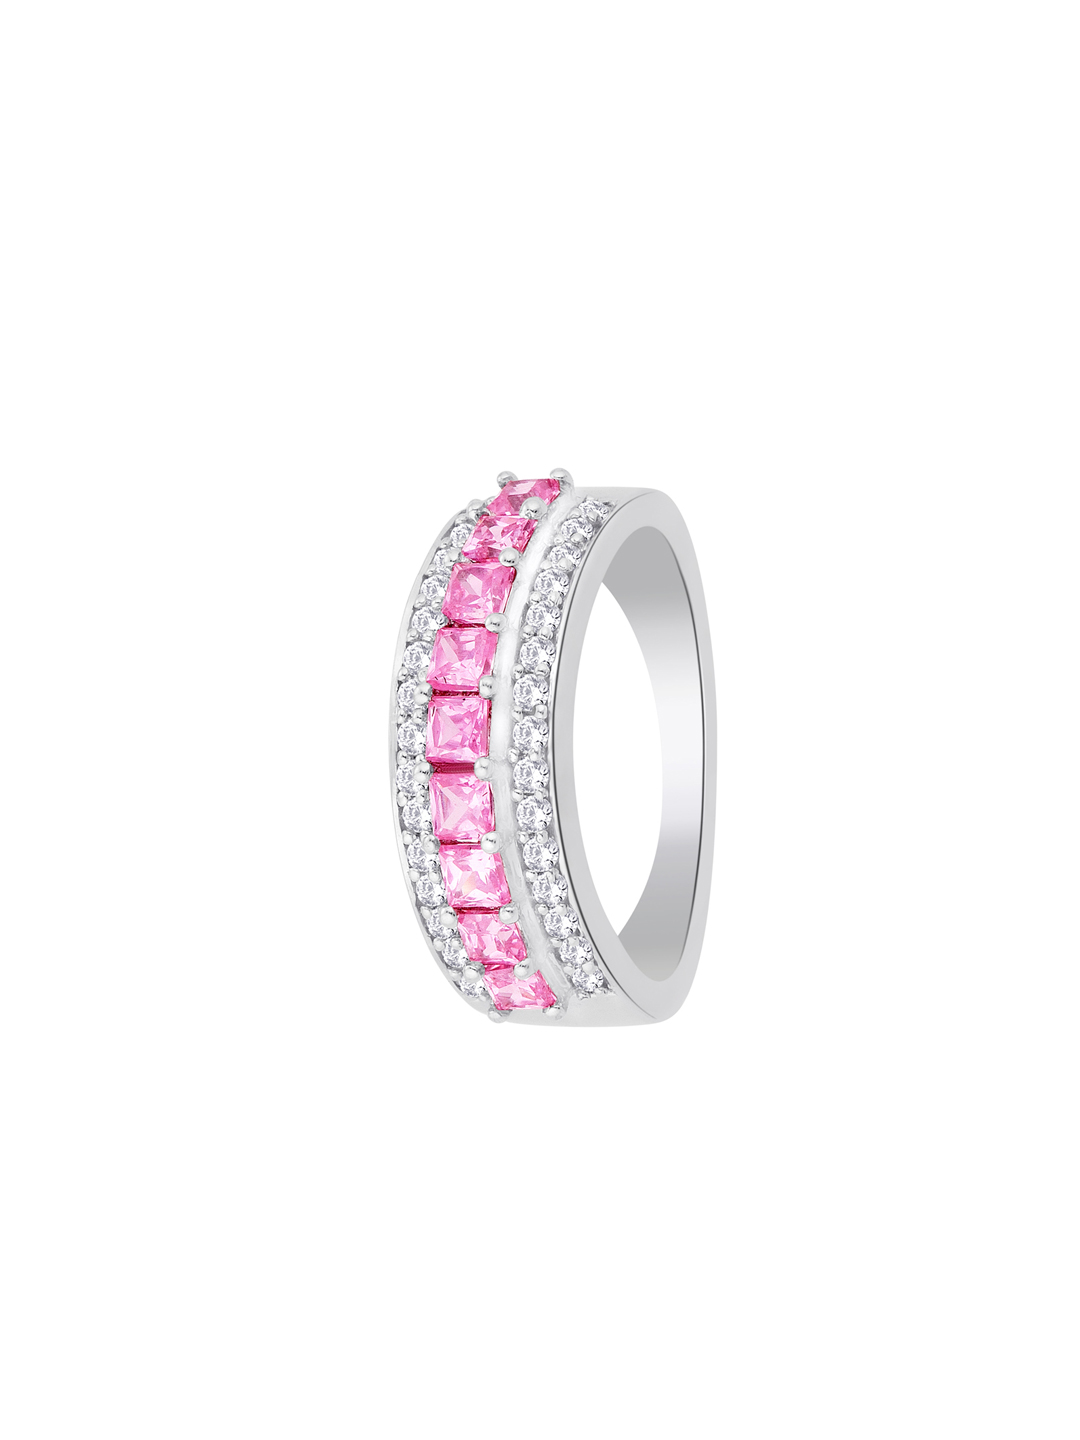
Lucera Women Silver Ring
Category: Accessories / Jewellery / Ring
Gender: Women
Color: Silver
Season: Summer 2012
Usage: Casual